Desivojca

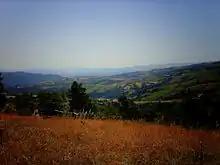
a view from Cipel 1037 m

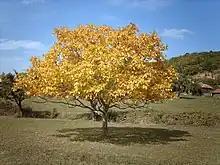
Beautiful autumn view in the Komani neighborhood

Many inhabitants from this village now live in urban centers like Gjilan, Kamenica, Pristina, and Ferizaj.